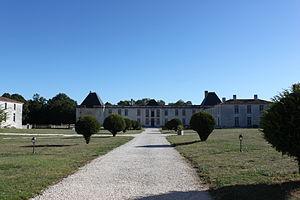
Château, Fr-17-le Douhet.
Cet article recense une partie des monuments historiques de la Charente-Maritime, en France.
Le Douhet est une commune du Sud-Ouest de la France située dans le département de la Charente-Maritime, en région Nouvelle-Aquitaine.
Le château du Douhet est en Charente-Maritime, dans la commune du Douhet.